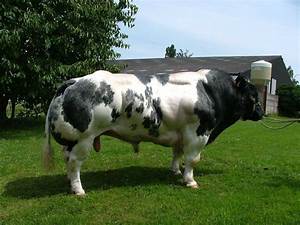
Label: cow